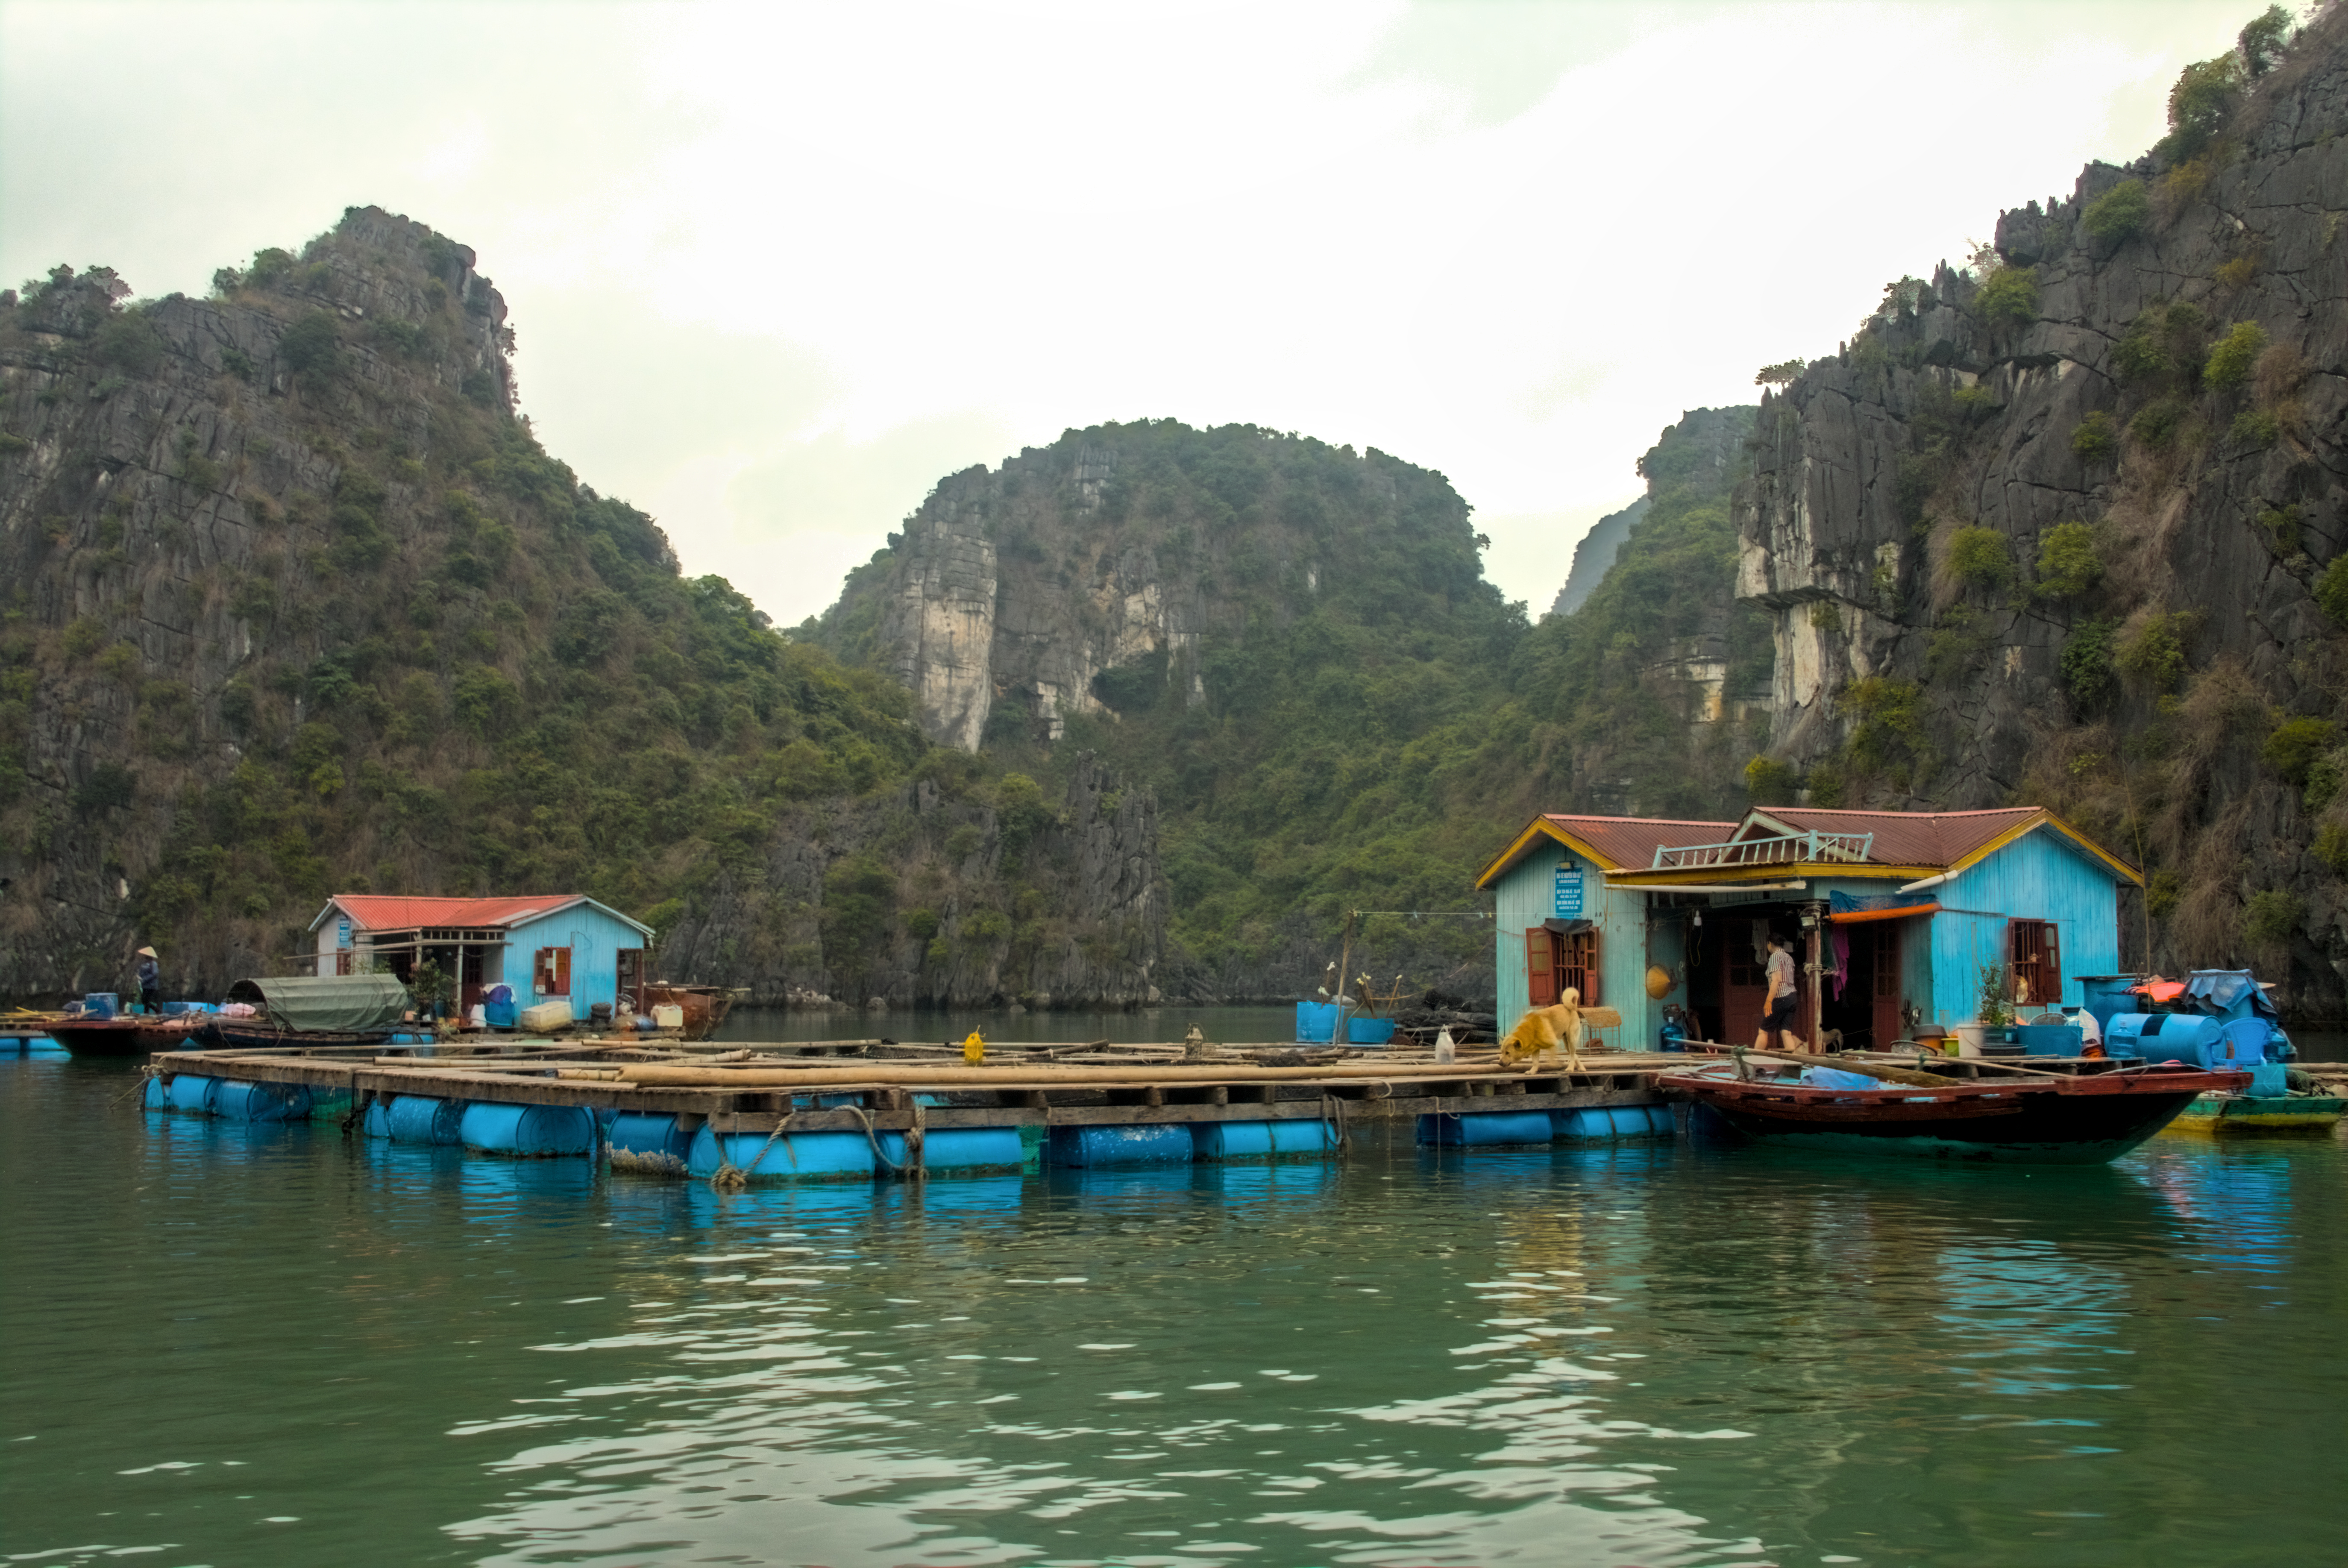
user: text: Những ngôi nhà nổi chính trong hình có màu gì?
assistant: text: Màu xanh dương

user: text: Có bao nhiêu ngôi nhà nổi rõ ràng ở phía trước trong hình?
assistant: text: Hai

user: text: Các cấu trúc đá lớn ở hậu cảnh thuộc loại hình thiên nhiên nào?
assistant: text: Núi đá vôi

user: text: Dựa vào nón lá truyền thống và những ngôi nhà nổi, bức ảnh này mô tả kiểu sinh kế truyền thống nào của Việt Nam?
assistant: text: Cuộc sống làng chài nổi trên mặt nước

user: text: Điều gì nâng đỡ những ngôi nhà nổi, và phương tiện di chuyển cùng sinh kế chính của những người dân sống trong các ngôi nhà này ở môi trường vịnh là gì?
assistant: text: Những ngôi nhà được nâng đỡ bởi các thùng phuy màu xanh dương, và thuyền là phương tiện di chuyển cùng sinh kế chính (đánh bắt cá/nuôi trồng thủy sản)